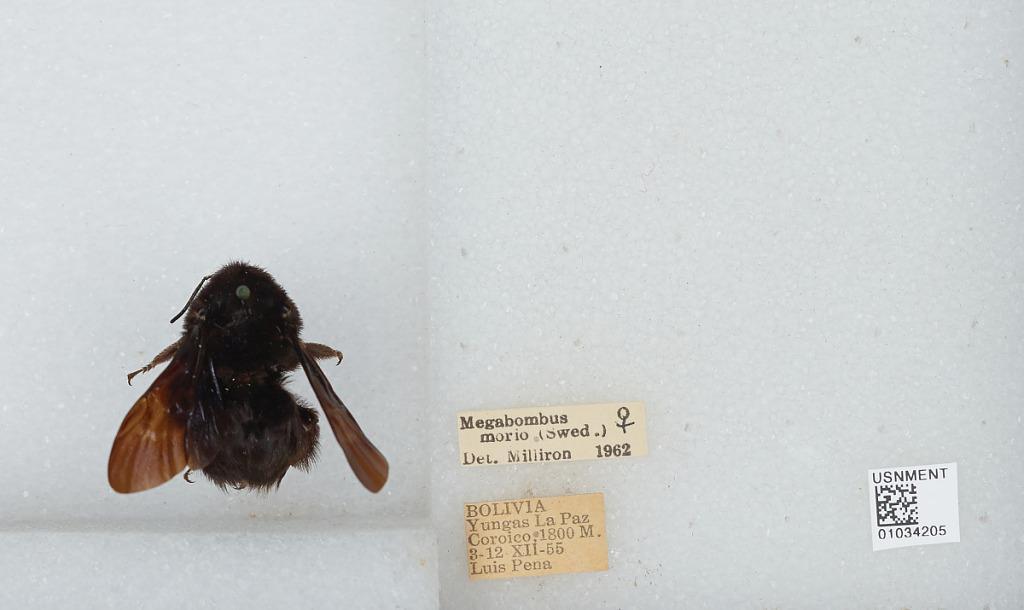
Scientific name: Bombus (Fervidobombus) morio (Swederus)
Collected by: L. Pena
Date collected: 1955-12-3
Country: Bolivia
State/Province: La Paz
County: Nor Yungas
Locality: Coroico
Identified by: Milliron